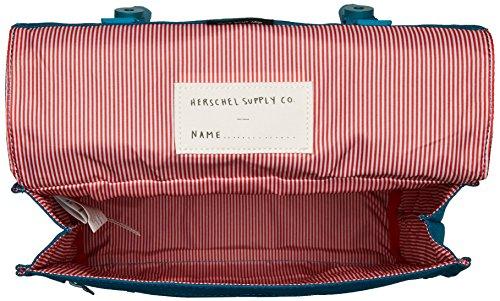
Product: Herschel
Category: Clothing, Shoes & Jewelry | Luggage & Travel Gear | Backpacks | Kids' Backpacks
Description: Magnetic closure.
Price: $39.85